William F. Moran (knifemaker)

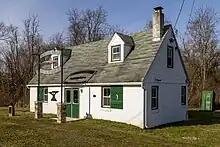
Moran's forge in 2020

Moran forged his knives using a coal forge in the manner of a blacksmith using a hammer and anvil to shape the steel. In the 1950s he was one of the last few bladesmiths in the United States, forging his metal as opposed to grinding blades out of stock. Moran began trying to revive the ancient process of forging Damascus steel in the late 1960s. However, few living bladesmiths knew the exact techniques and without a recipe for the process, it was in danger of being lost; through trial and error he taught himself pattern welding and referred to it as "modern Damascus steel".